New Zealand National Airways Corporation Flight 441

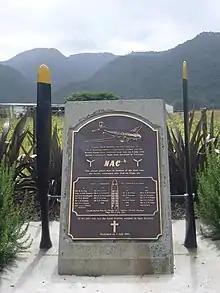
A memorial to those who died in the accident. The Kaimai Ranges are seen behind the memorial

New Zealand National Airways Corporation Flight 441 (NZ441) was a scheduled flight of the New Zealand National Airways Corporation from Whenuapai, Auckland to Tauranga. On 3 July 1963 at approximately 9:09 am NZST, the flight, a Douglas DC-3 Skyliner, flew into a vertical rock face in the Kaimai Ranges near Mount Ngatamahinerua, at an altitude of 2460 feet (750 m). Twenty-three people were on board. Twenty-two were killed instantly; there is evidence that one person survived the impact but died shortly afterward. Three extra passengers were supposed to be on the flight, but changed their plans at the last minute.